Michelle Williams (actress)

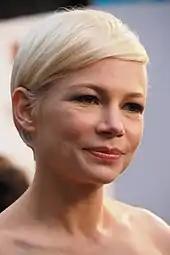
Williams at the premiere of "Manchester by the Sea" in 2016.

In 2011, Williams portrayed Marilyn Monroe in "My Week with Marilyn", a drama depicting the troubled production of the 1957 comedy "The Prince and the Showgirl", based on accounts by Colin Clark, who worked on the latter film. Initially skeptical about playing Monroe, as she had little in common with her looks or personality, Williams spent six months researching her by reading biographies, diaries and notes, and studying her posture, gait, and mannerisms. She also gained weight for the part, bleached her hair blonde, and on days of filming, underwent over three hours of makeup. She sang three songs for the film's soundtrack and recreated a performance of Monroe singing and dancing to "Heat Wave". Roger Ebert considered Williams's performance to be the film's prime asset and credited her for successfully evoking multiple aspects of Monroe's personality. Peter Travers opined that despite not physically resembling Monroe, she had "with fierce artistry and feeling [illuminated] Monroe's insights and insecurities about herself at the height of her fame". For her portrayal, she won the Golden Globe Award for Best Actress and received a second consecutive Oscar nomination.